Dasht-e Lut

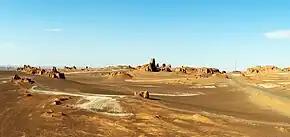
Yardangs in Lut Desert, Kerman Province, Iran

According to one study, more than half of the desert's surface is covered by volcanic rocks. Evaporites can be observed during hot periods.